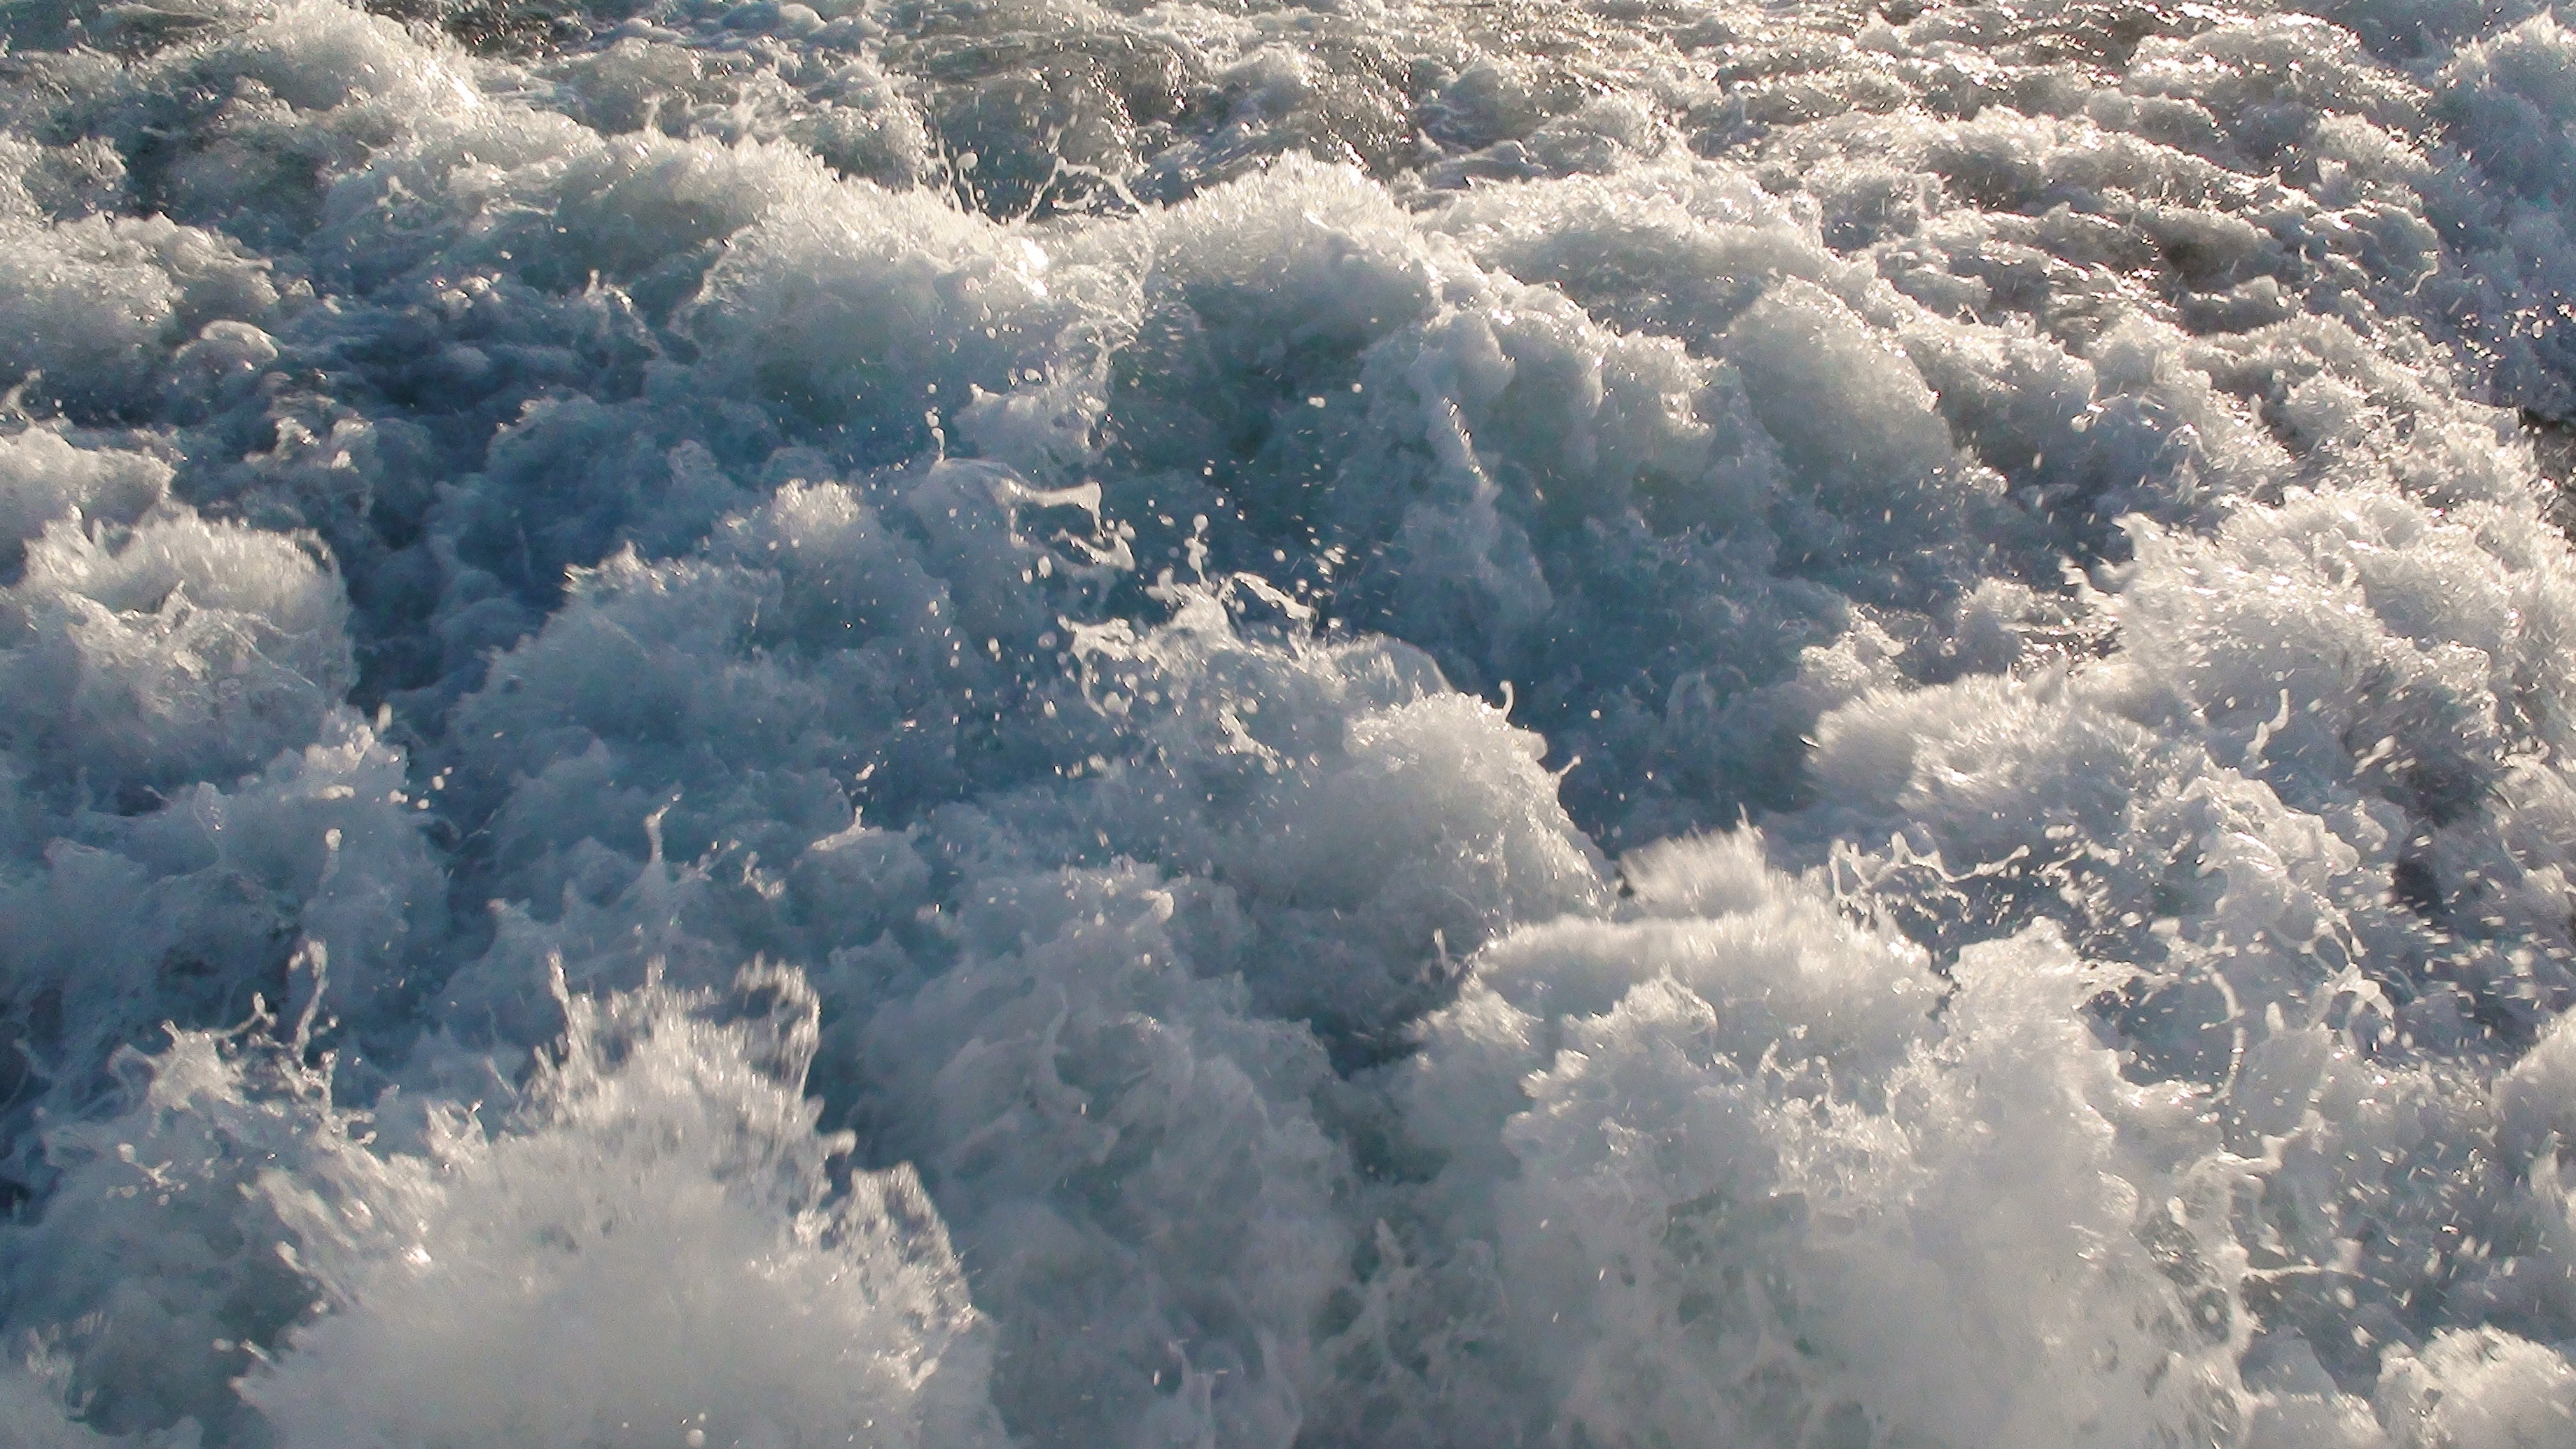
water, snow, liquid, cloud, sky, sunlight, wave, frost, wet, atmosphere, ripple, motion, splash, weather, cumulus, splashing, swirl, surface, bubbles, freezing, meteorological phenomenon, rippled, atmospheric phenomenon, atmosphere of earth, geological phenomenon